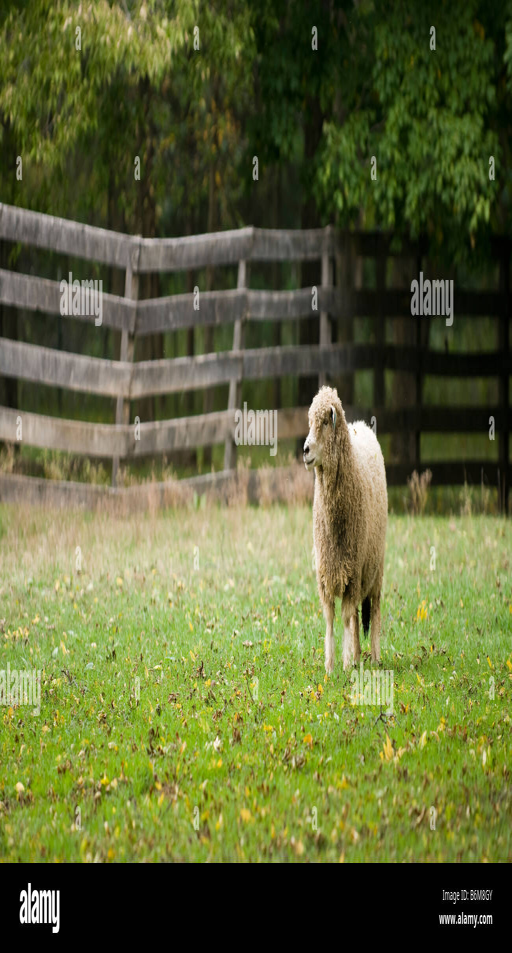
horizontal picture of a sheep in field with wooden fence behind him